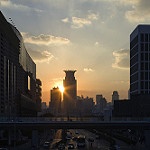
Scene: Outdoor